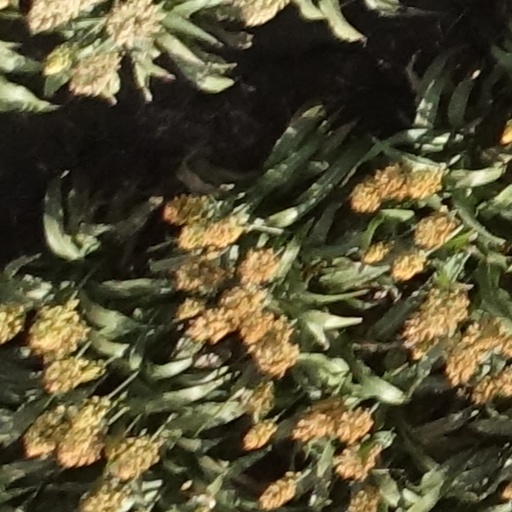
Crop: sorghum